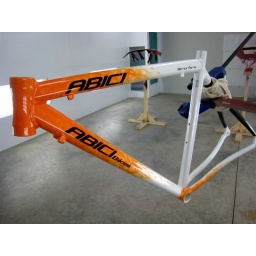
Custom painted aluminum and carbon fiber bike frame by Rev Dynamics. Pearl white with Orange True Fire.